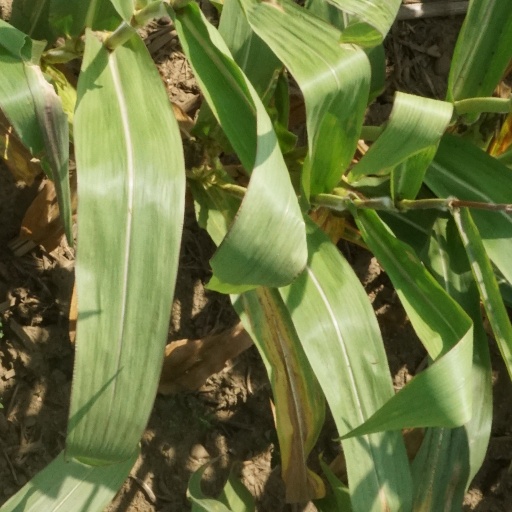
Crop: maize; corn